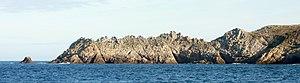
La Pointe du Raz (rive sud) vue de la mer.
La pointe du Raz est un promontoire rocheux constituant la partie la plus avancée vers l'ouest du cap Sizun, face à la mer d'Iroise au sud-ouest du Finistère. Située à l'ouest de la commune de Plogoff, elle forme une « proue » d'une hauteur de 72 mètres dominant le Raz de Sein. C'est l'un des sites les plus emblématiques des côtes granitiques de la Bretagne. Le site a obtenu la reconnaissance nationale, accordée par le ministre de l'environnement sous la loi grenelle, en 2010, par l'obtention du label Grand Site de France.